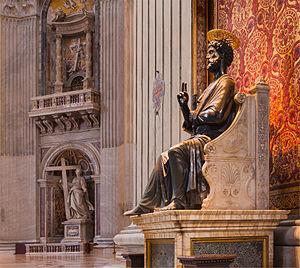
La statue de Saint Pierre par Arnolfo di Cambio, dans la Basilique Saint-Pierre. Au fond, la statue de Sainte-Hélène de Constantinople. Cité du Vatican.